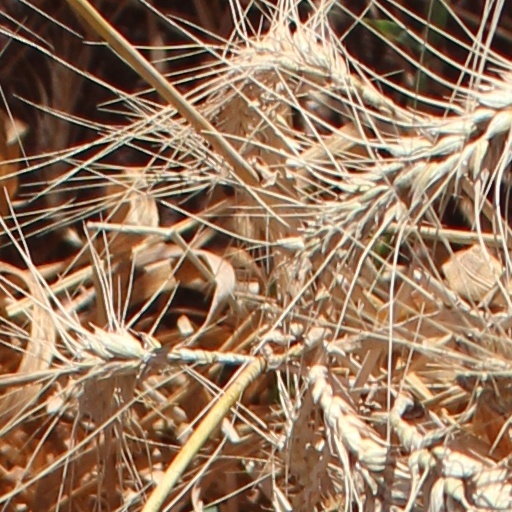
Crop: wheat